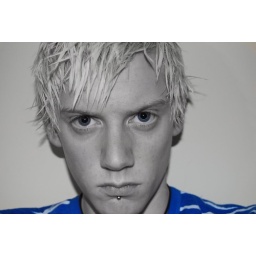
I turned the saturation down all over the face and background then slightly up on the eyes and left the blue t-shirt